Looking Glass Girl

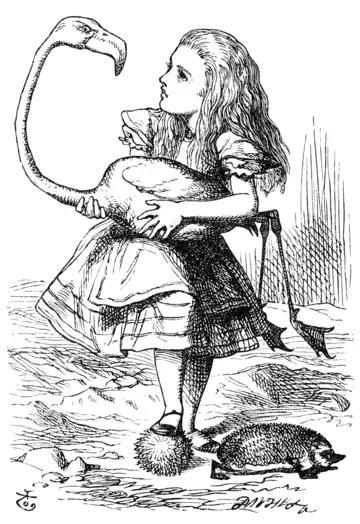
Cassidy loved the character of Alice from the original 1865 novel

"Looking Glass Girl" is a "celebration" of and inspired by Lewis Carroll's "Alice's Adventures in Wonderland". "Looking Glass Girl" author Cathy Cassidy first read the novel as a library book as an eight or nine-year-old child and she later tried to find the exact edition as an adult, which she was unable to do, though she believed that she had some "beautiful versions" of it. Cassidy said that she was always "loved" the novel and its sequel "Through the Looking-Glass". When Cassidy would ask children about their favourite fairy tales, they would always mention Alice, and Cassidy believed that the imagery was very strong in the book. Cassidy loved the main character of Alice and considered her a bit of a "style icon" and believed that it was where a lot of her looks subconsciously came from; Cassidy explained, "I was hooked on Alice's style from the very start...I wanted to be Alice, in that cool sticky-out dress and hooped tights, the little-girl shoes and the wavy hair".